Dulwich Hill

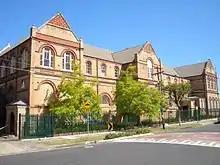
Dulwich High School of Visual Arts and Design

Dulwich Hill contains three primary schools: Dulwich Hill Public School in Kintore Street, St Maroun's College in Wardell Road and St Paul of the Cross, a Catholic school in New Canterbury Road, as well as one secondary school, Dulwich High School of Visual Arts & Design in Seaview Street. Dulwich High School was the first Visual Arts School in Australia.